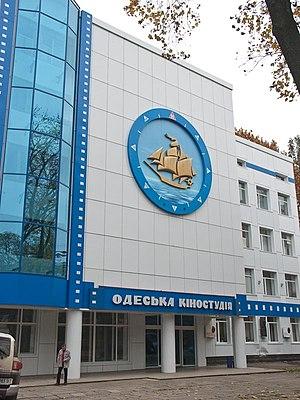
Le Studio d'Odessa est une des principales structures de production cinématographique en Ukraine. Créé en 1907 à Odessa du temps de la Russie impériale, le studio a développé une intense activité de production pendant l'URSS. Après une période de fort déclin durant les années 1990, il produit de nouveau des films, sous les couleurs ukrainiennes.